Hattie Carnegie

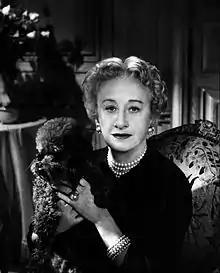
Carnegie in 1955

Hattie Carnegie (March 15, 1886 – February 22, 1956) was a fashion entrepreneur based in New York City from the 1920s to the 1950s. She was born in Vienna, Austria-Hungary, as Henrietta Kanengeiser. By her early 20s, she had taken the surname Carnegie as an homage to Andrew Carnegie, the richest person in the United States at the time.